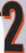
Number: 2